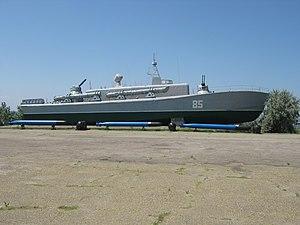
La classe Shershen, était le nom donné par l'OTAN à une classe de torpilleur construite pour la Marine soviétique et ses alliés.